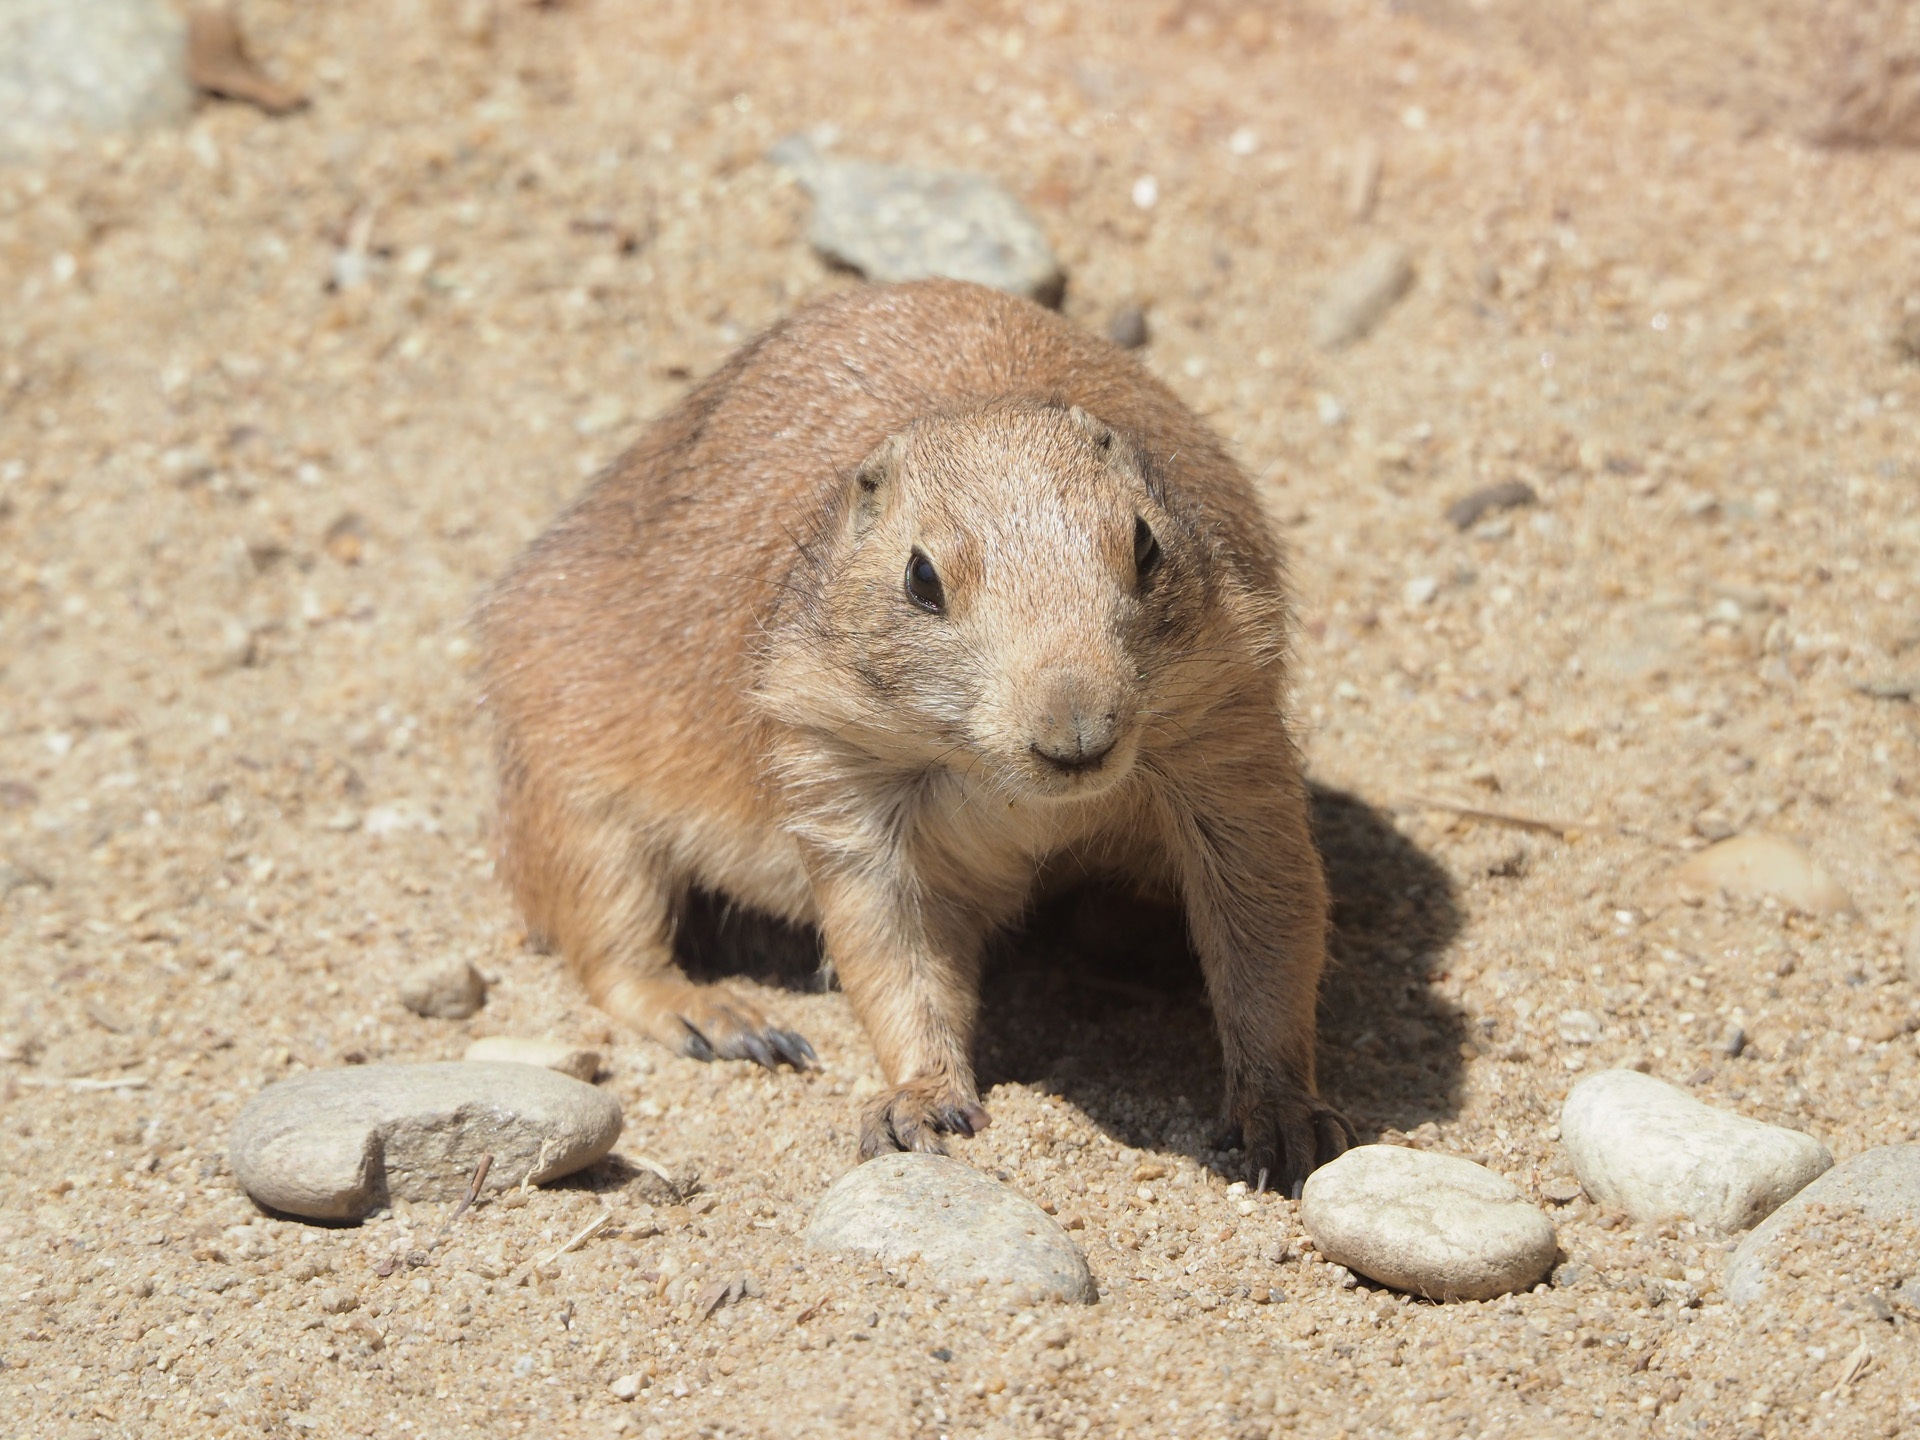
wildlife, zoo, mammal, squirrel, rodent, fauna, rat, whiskers, vertebrate, marmot, prairie dog, gerbil, a grazing animal